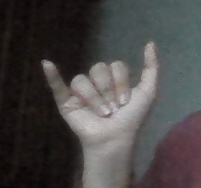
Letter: ya